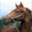
Label: horse